Weymouth, Dorset

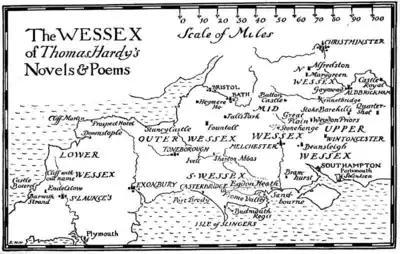
Locations in Wessex, from "The Wessex of Thomas Hardy" by Bertram Windle, 1902, based on correspondence with Hardy.

Weymouth railway station is the terminus of a route from London Waterloo, and a route from Westbury, Bristol and Gloucester. A station that handled summer tourist traffic was demolished in 1986 after this traffic declined. A smaller station took up part of the site and the rest was given over to commercial development. Services to London Waterloo began running every 30 minutes from December 2007, but services through Bristol to Cardiff were reduced.